History of NBC

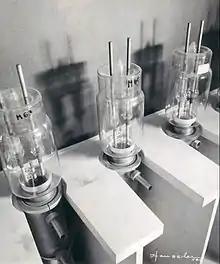
High frequency tubes in the tube room. They were used for the NBC television transmitter, 1936. NBC kept 220 tubes in reserve for their transmitter.

NBC became home to many of the most popular performers and programs on the air. Bing Crosby, Al Jolson, Jack Benny, Edgar Bergen, Bob Hope, Fred Allen, and Burns and Allen called NBC home, as did Arturo Toscanini's NBC Symphony Orchestra, which the network helped him create. Other programs featured on the network included "Vic and Sade", "Fibber McGee and Molly", "The Great Gildersleeve", "One Man's Family", "Ma Perkins" and "Death Valley Days". NBC stations were often the most powerful, and some occupied unique clear-channel national frequencies, reaching hundreds or thousands of miles at night.